Sankaku

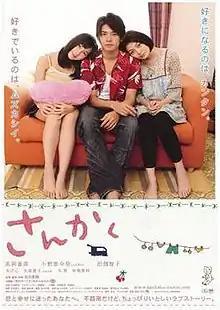
Film poster

(Triangle) is a 2010 Japanese film directed by Keisuke Yoshida. It was released on 26 June 2010.